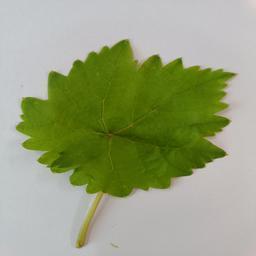
Label: Healthy Leaves